Nadine Coyle

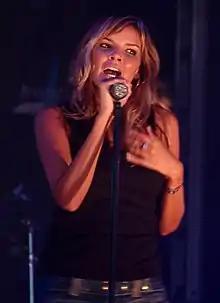
Coyle in 2004

Nadine Elizabeth Louise Coyle (born 15 June 1985) is an Irish singer. In 2002, she was selected as a member of Girls Aloud, a pop girl group created through ITV's reality competition show "". The group went on to receive large success, achieving a string of 20 consecutive UK top ten singles (including four number ones), two UK number one albums, five consecutive platinum selling studio albums, and receiving nominations for five BRIT Awards, winning Best Single in 2009 for "The Promise".